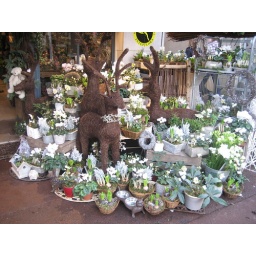
Interesting and creative sidewalk display by a flower shop.